Pottier P.40

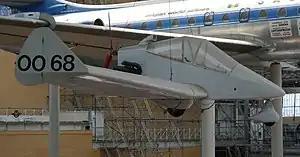
in the Royal Museum of the Armed Forces and Military History

The French tailless Pottier P.40 was the first aircraft designed by Jean Pottier. It flew in 1975.